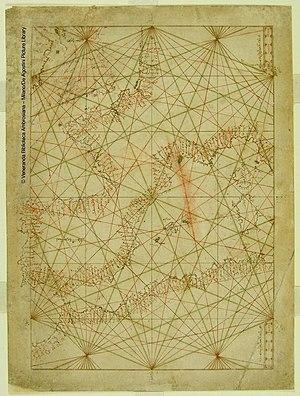
Portulan Arabe anonyme du début du XIV siècle sur papier, il s'agit de l'un des plus vieux Portulan découvert
Un portulan, ou carte-portulan, est une sorte de carte de navigation, utilisée du XIIIᵉ siècle au XVIIIᵉ siècle, servant essentiellement à repérer les ports et connaître les dangers qui peuvent les entourer : courants, hauts-fonds... Les portulans se distinguent par deux caractères graphiques spécifiques : les lignes de vents ou de rhumb qui colorent et quadrillent les surfaces marines, l'alignement perpendiculaire au trait de côte des noms de lieux. Des roses des vents permettent en outre de repérer la route et de déterminer le cap à suivre.